Oye Kuch Kar Guzar

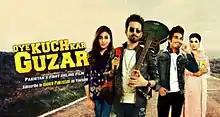
Film cover

Oye Kuch Kar Guzar is a 2016 Pakistani online comedy film by djuice Pakistan, directed and written by Harris Rasheed and produced by Syed Zaheer Uddin and Emad Ishaq Khan. It is the first Pakistani online film. The film was released on YouTube on 3 December 2016.